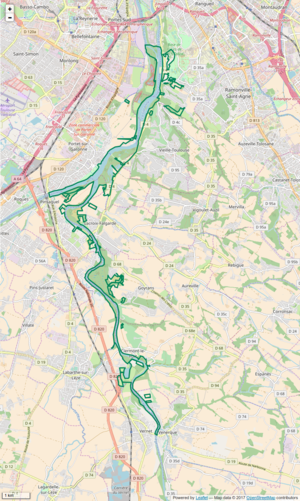
Périmètre de la RNR de la Confluence Garonne-Ariège.
La réserve naturelle régionale Confluence Garonne-Ariège est une réserve naturelle régionale située en Occitanie. Classée en 2015, elle occupe une surface de 579,07 hectares et protège la zone de confluence de la Garonne et de l'Ariège.